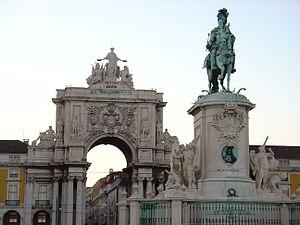
Arc de triomphe et statue équestre de José Ier. Esplanade du commerce (Praça do Comércio), Lisbonne (Portugal)
La Praça do Comércio est une célèbre place du quartier de Baixa à Lisbonne.